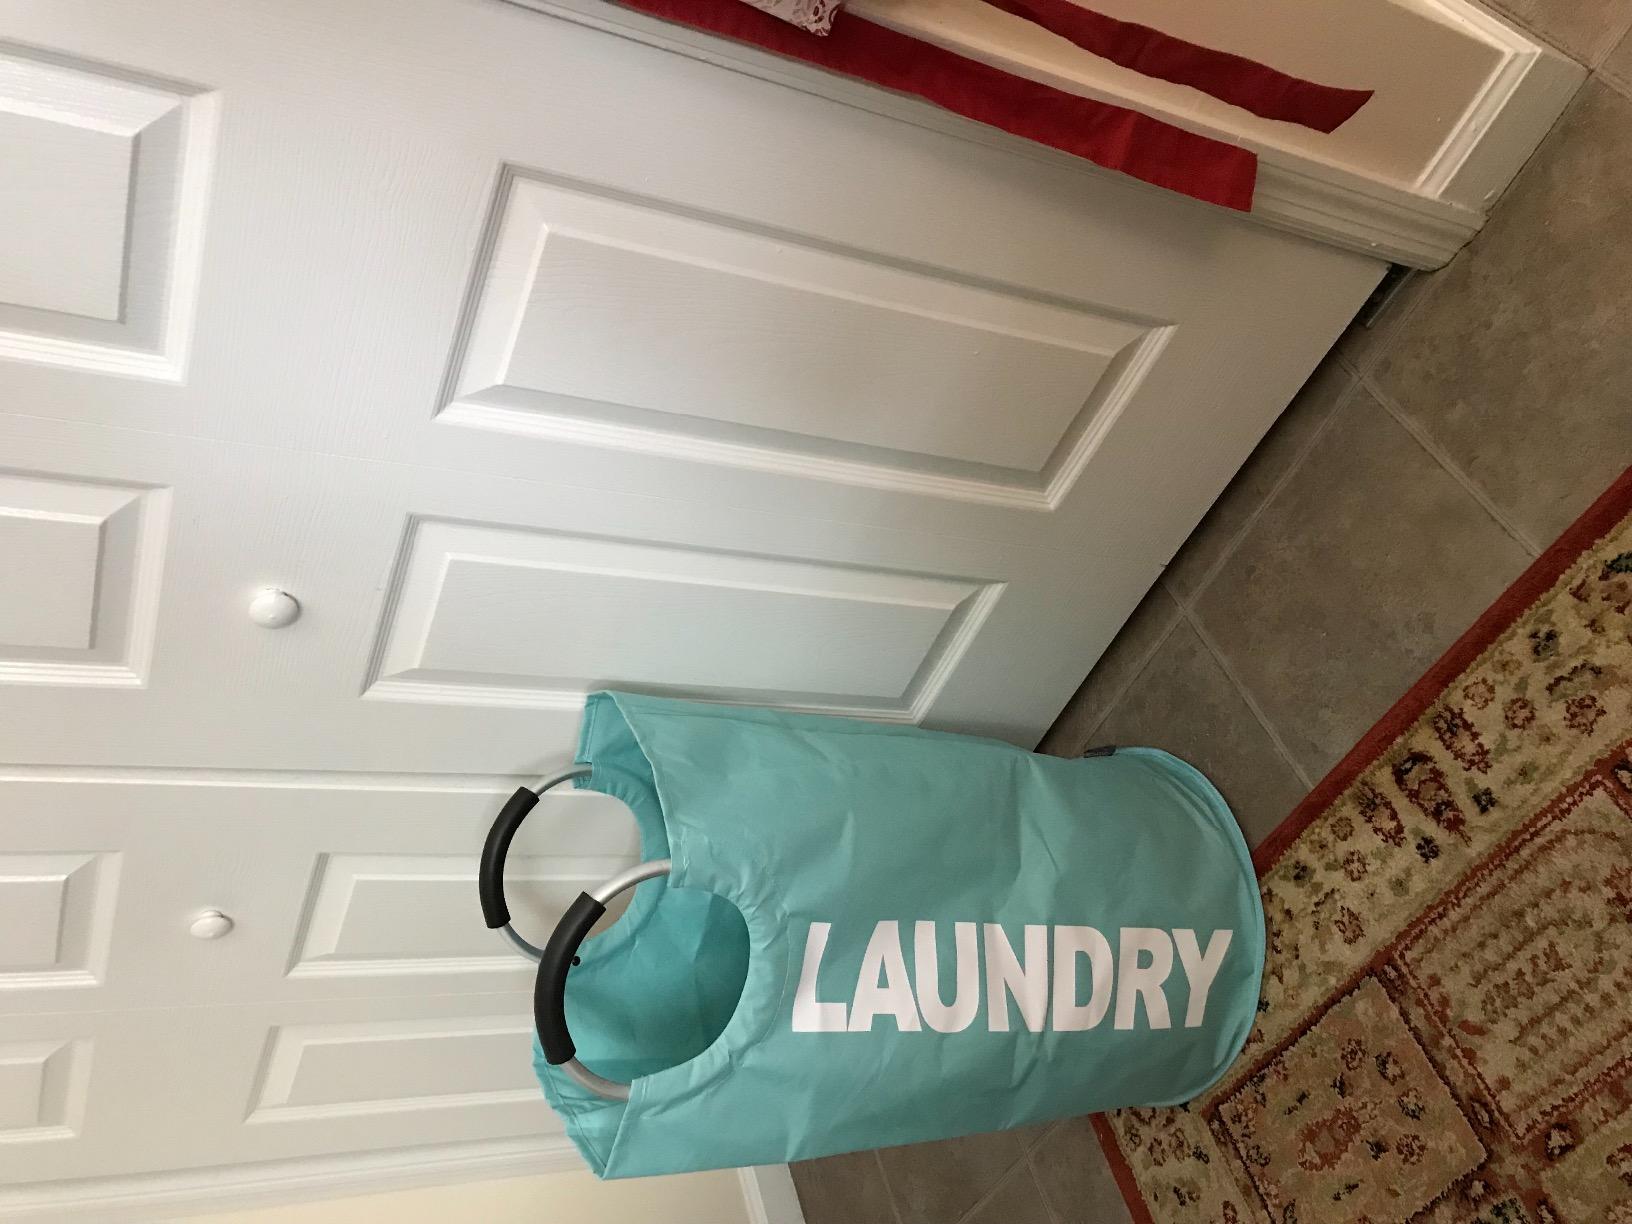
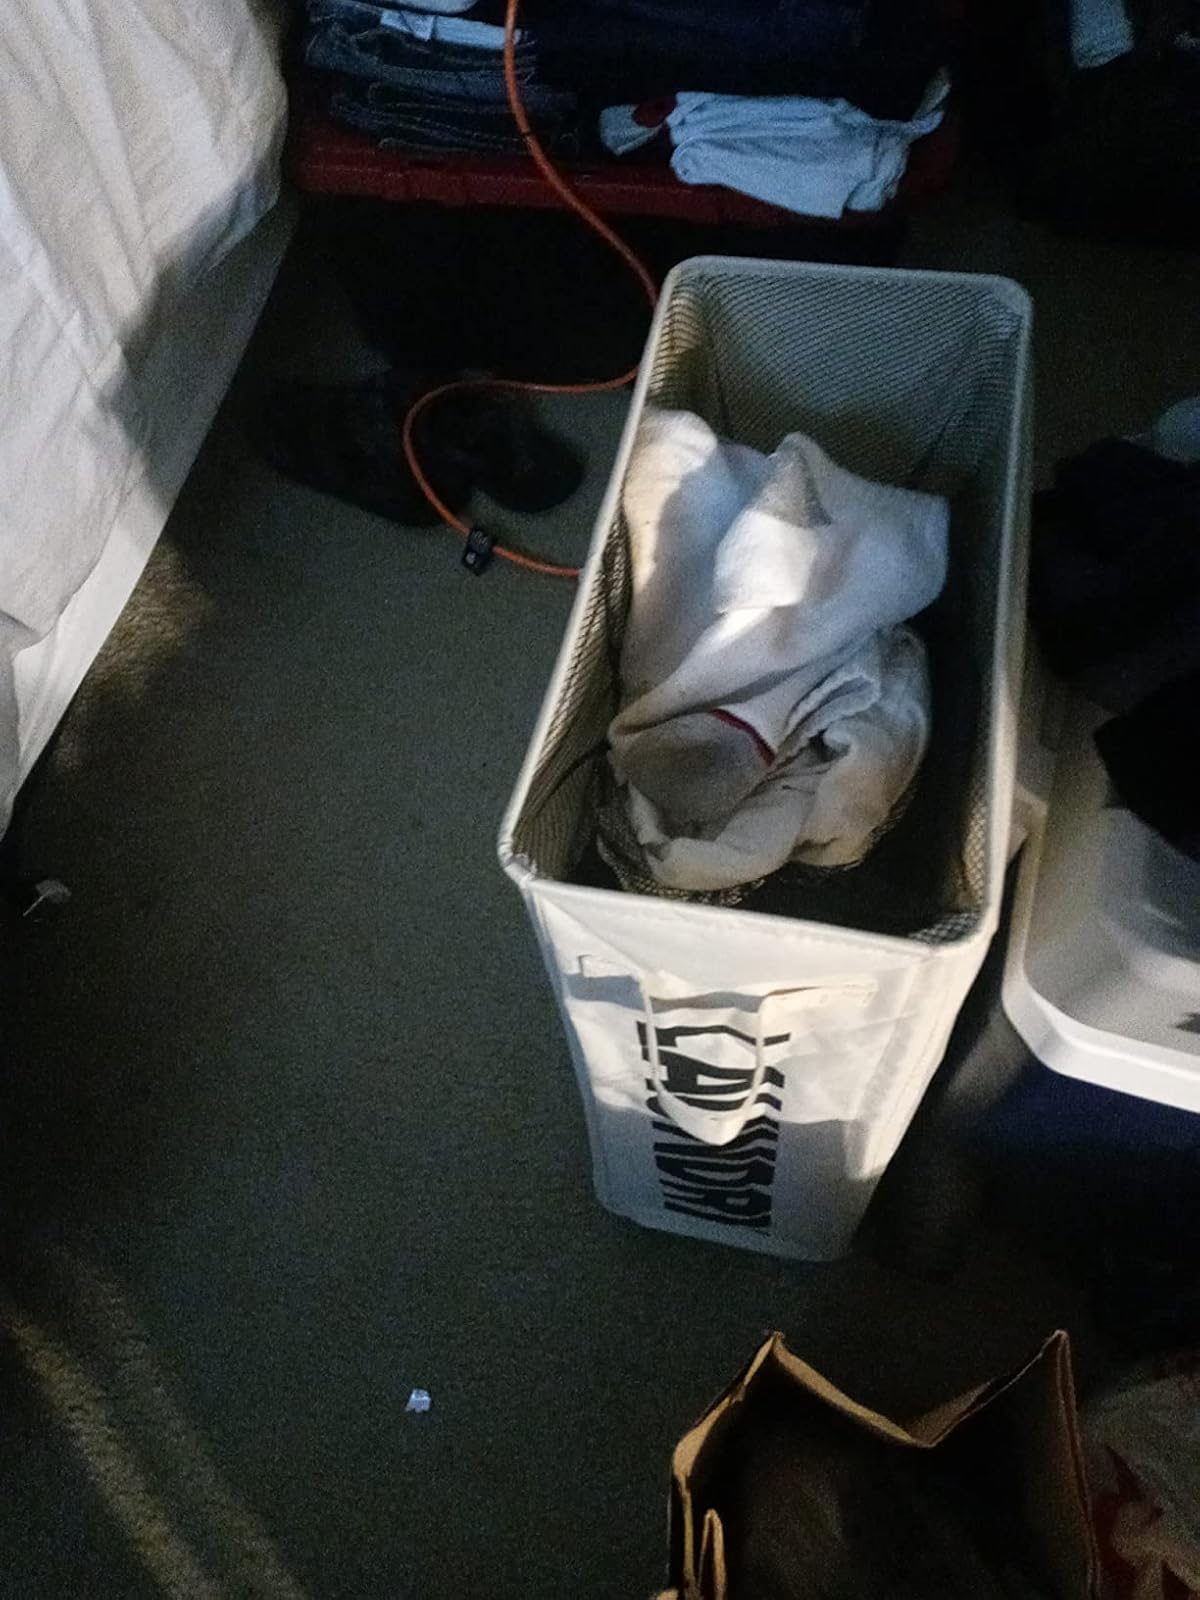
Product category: items_hamper
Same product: no